Great Elephant Census

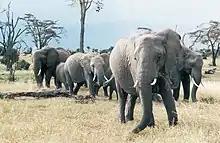
African Elephants in Sweetwater National Parks Kenya

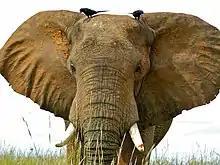
African Savannah Elephant

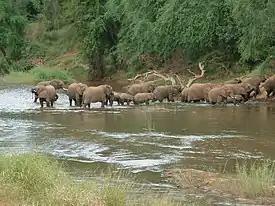
Elephant crossing the Luvuvhu

The Great Elephant Census—the largest wildlife survey in history—was an African-wide census designed to provide accurate data about the number and distribution of African elephants by using standardized aerial surveys of hundreds of thousands of square miles or terrain in Africa.